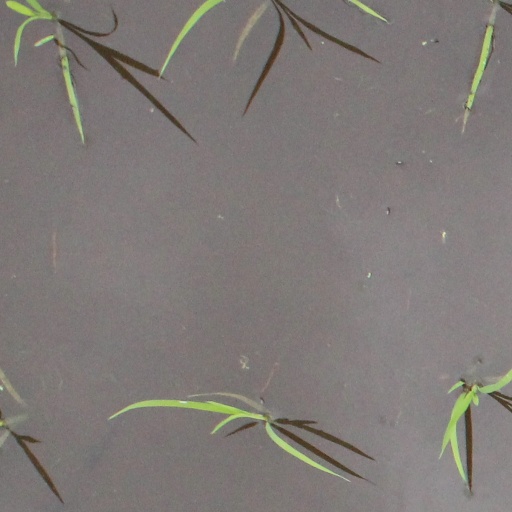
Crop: rice